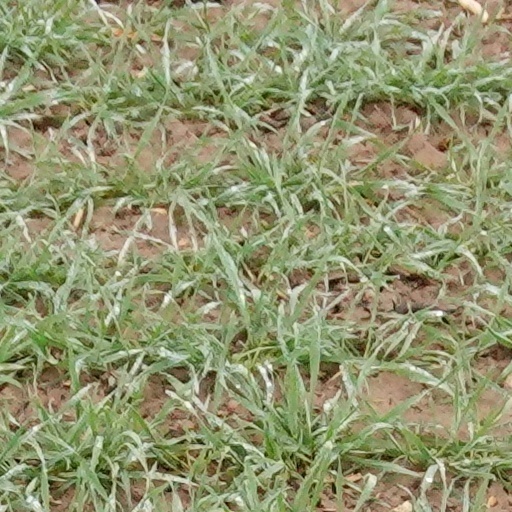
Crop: wheat